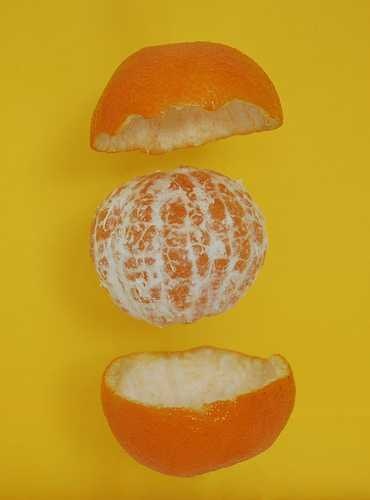
Label: Orange